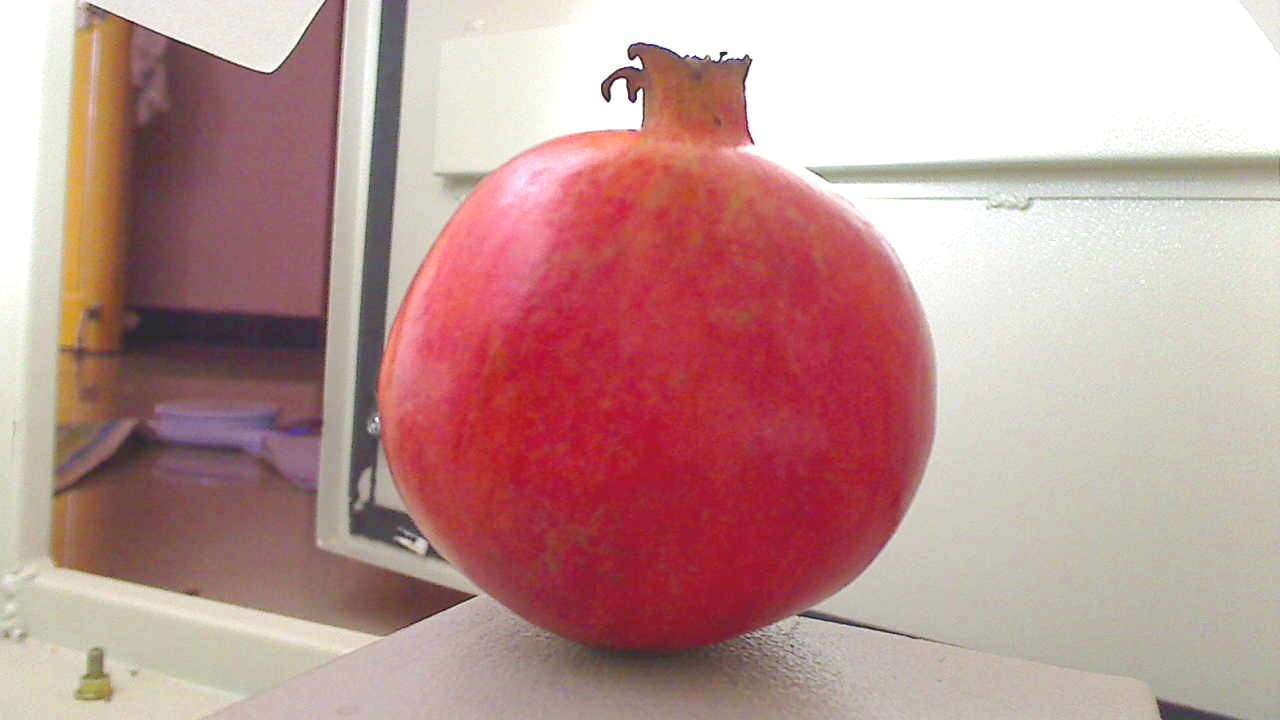
Grade: grade-2
Quality: quality-4